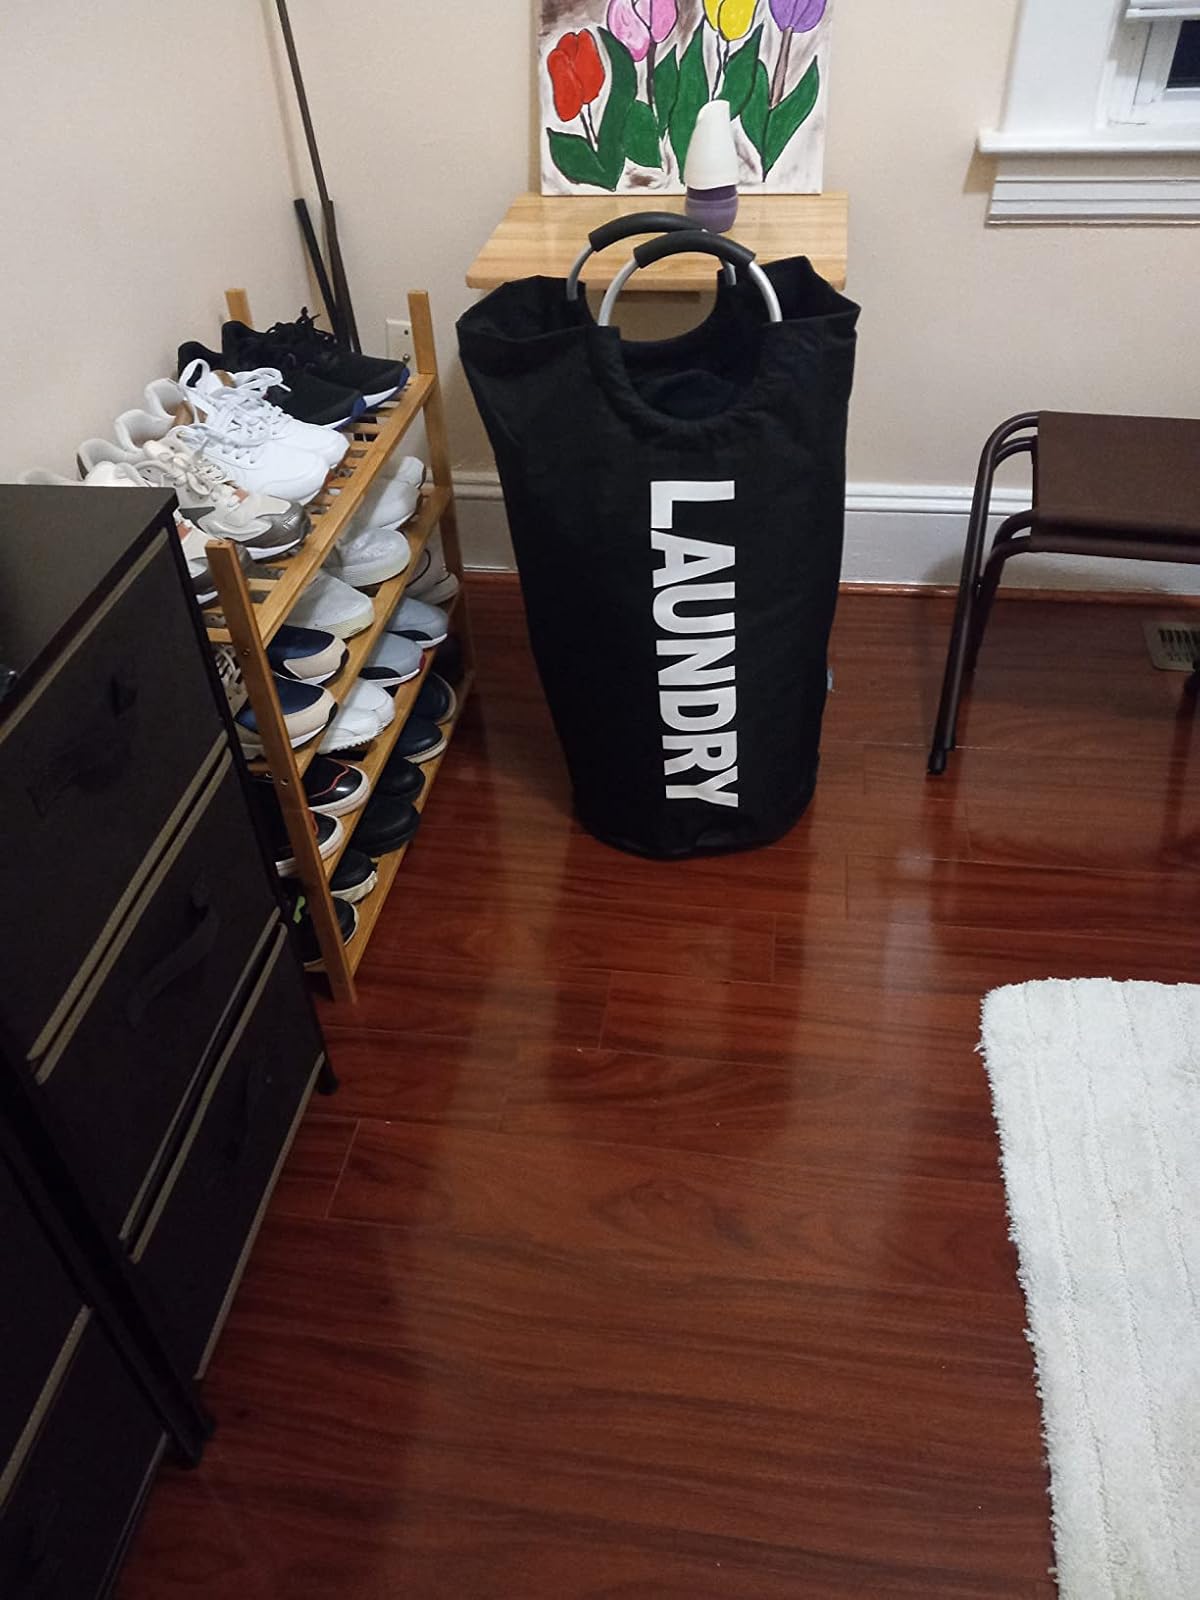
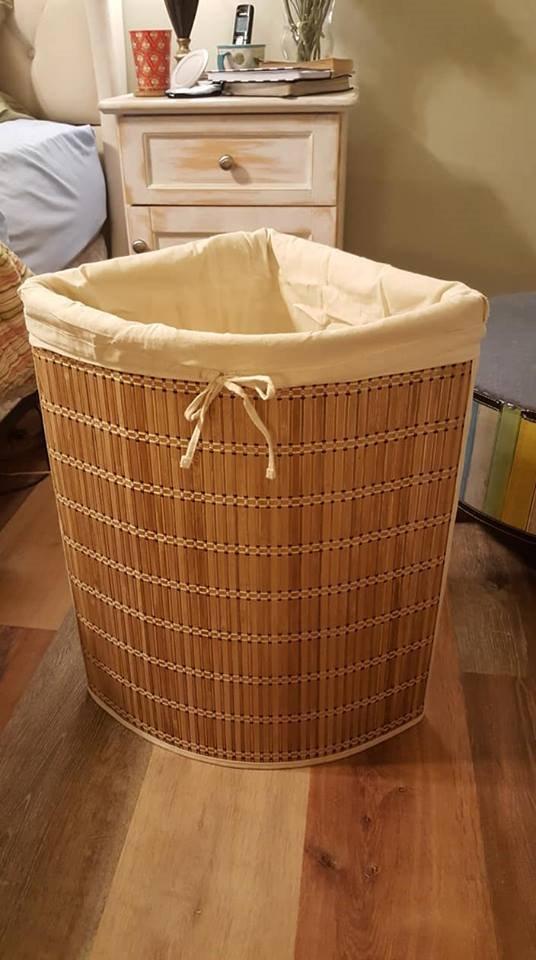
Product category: items_hamper
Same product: no